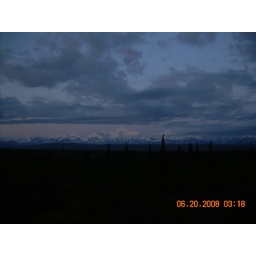
mountains near wonder lake at night